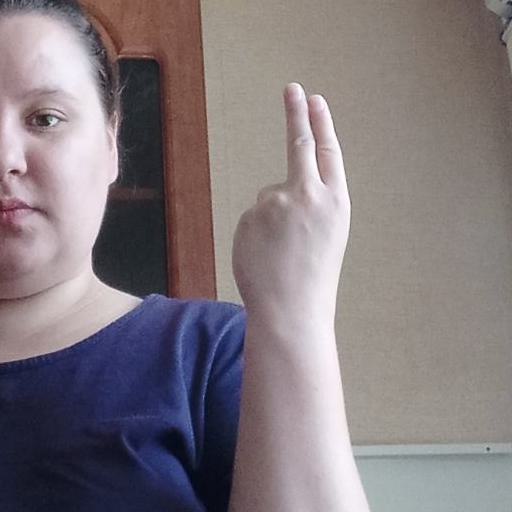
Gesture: two_up_inverted